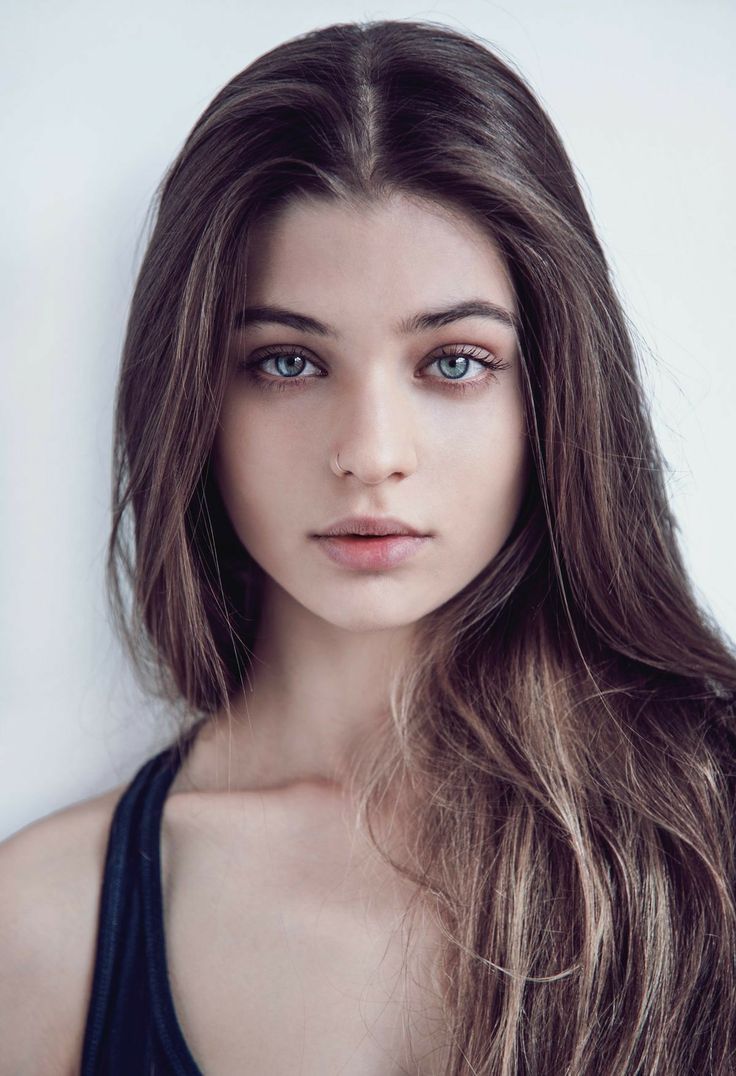
Portrait style: Real Portrait